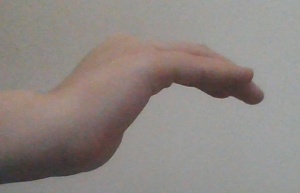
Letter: haa